GNR Stirling 4-2-2

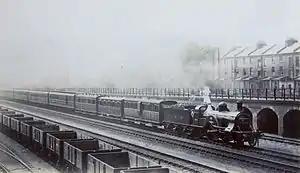
No. 544 with a domed boiler

No. 775 debuted thicker steel wheel tyres in 1887, which would become standard for the class. Subsequently, the tyres increased all the wheel diameters by as well as the boiler pitch by . Older locomotives received thicker tyres as their older ones wore out. The new tyres, along with heavier steel rails across the network and improved lubrication with new rolling stock, meant less rolling resistance with heavier trains, but at the cost of less adhesion weight.